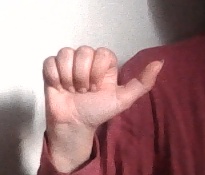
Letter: dhad